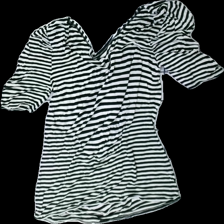
View: front
Type: T-shirt
Category: Ladies
Brand: Missing
Colors: Black, White
Material: 100% viscose
Pattern: Striped
Cut: Regular, C-collar
Season: All
Stains: Minor
Holes: Minor
Price range: <50
Recommended usage: Export